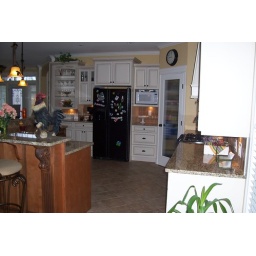
Facing wall in the kitchen. Notice the open glass shelving to the left.